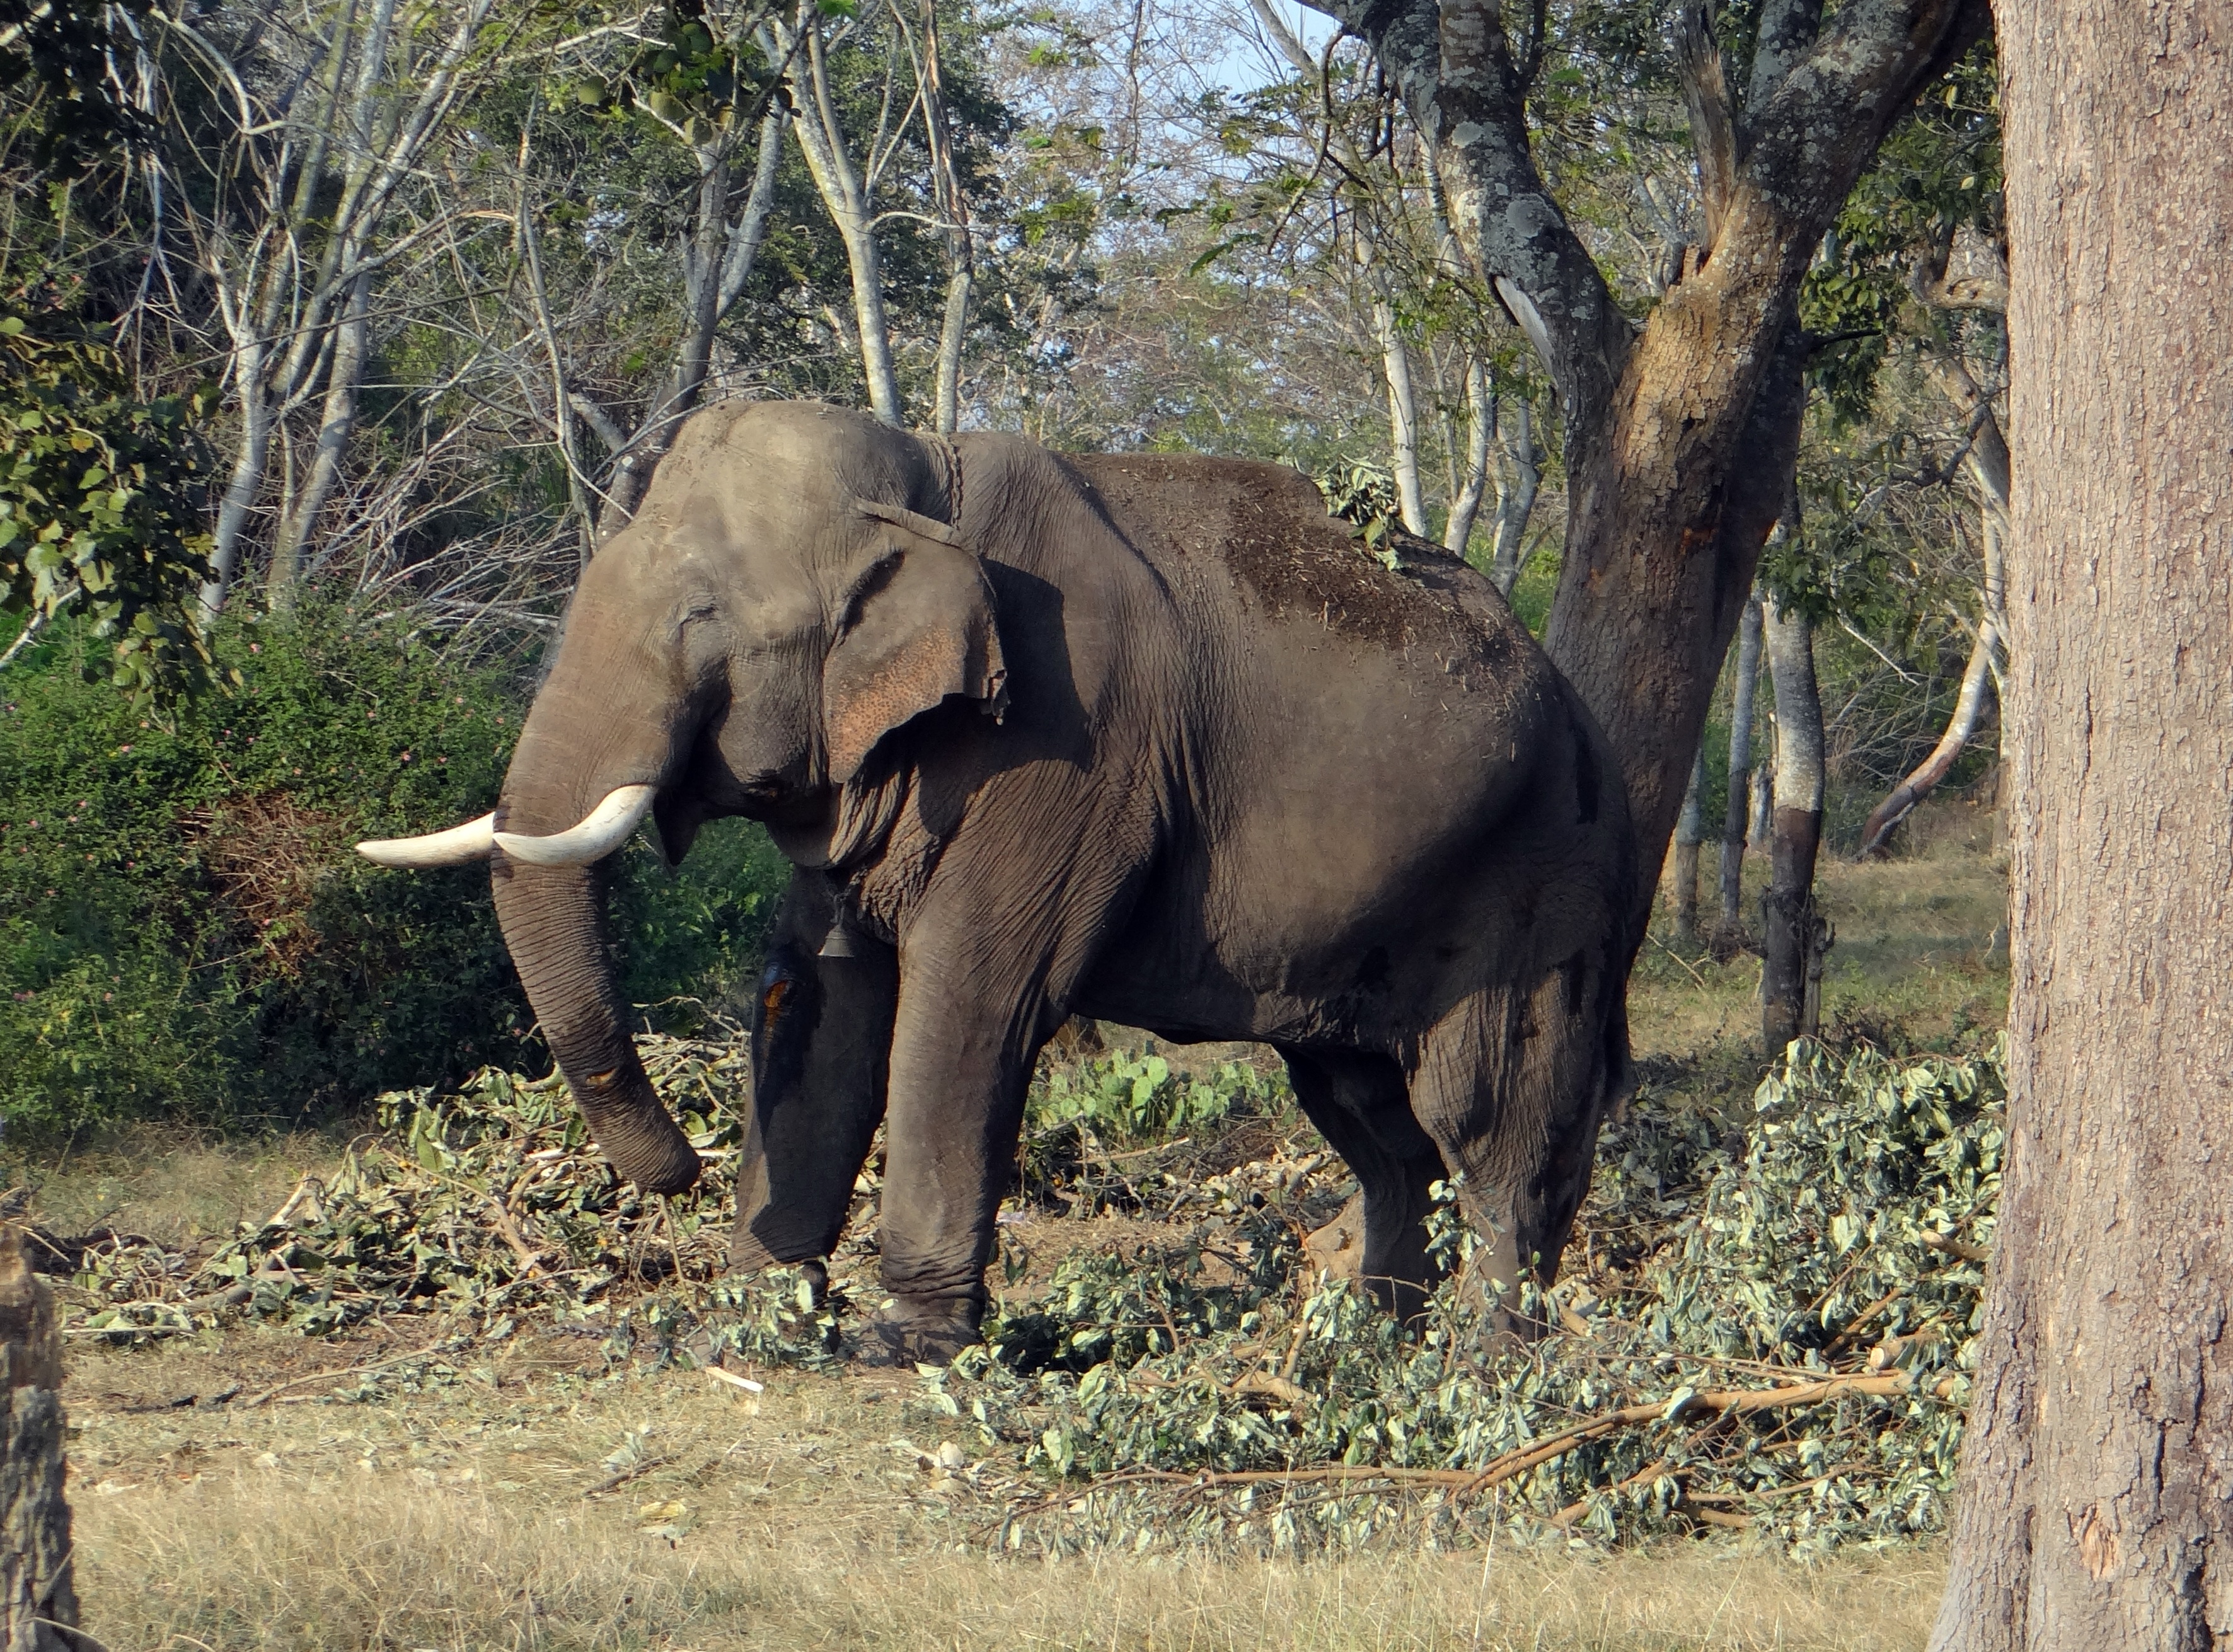
adventure, animal, wildlife, zoo, jungle, park, mammal, fauna, savanna, elephant, national, india, safari, wounded, pachyderm, karnataka, indian elephant, african elephant, bandipur, elephants and mammoths, bandipora, tusker